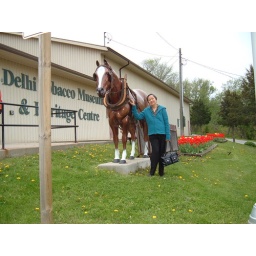
A glimpse of the past--- horse pulling a wooden cart laden with tobacco leaves now admired by Naty.